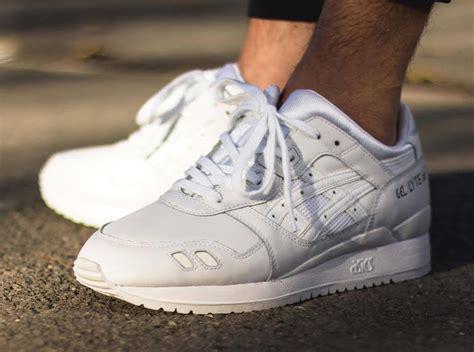
Brand: Asics
Model: Gel Lyte 3